L. D. Ricketts

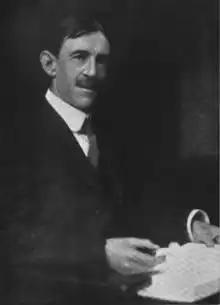

Louis Davidson Ricketts (December 19, 1859 – March 4, 1940) was an American economic geologist, metallurgist, mining engineer and banker who pioneered development of copper mines in the U.S. state of Arizona and the Mexican state of Sonora.